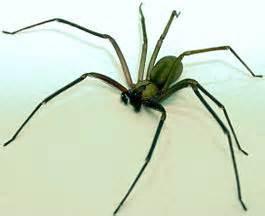
spider